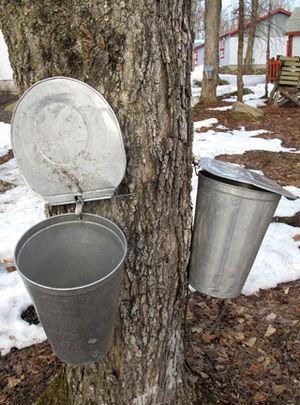
L'acériculture est la culture des érables et, par extension, la transformation de ses produits.
La montée de sève est un phénomène qui touche les arbres et les arbustes à la fin de l'hiver et qui marque la fin de leur état de dormance.
Le sirop d'érable est une solution naturellement sucrée, fabriquée à partir de l'eau d'érable recueillie au début du printemps et concentrée par ébullition. La qualité du sirop d'érable produit change à mesure que la saison avance, d'un sirop doré au goût délicat à un sirop très foncé au goût prononcé. Des études démontrent que ce changement de qualité est dû à la quantité de bactéries qui augmente au fil de la saison.